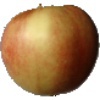
Label: Apple Red 2